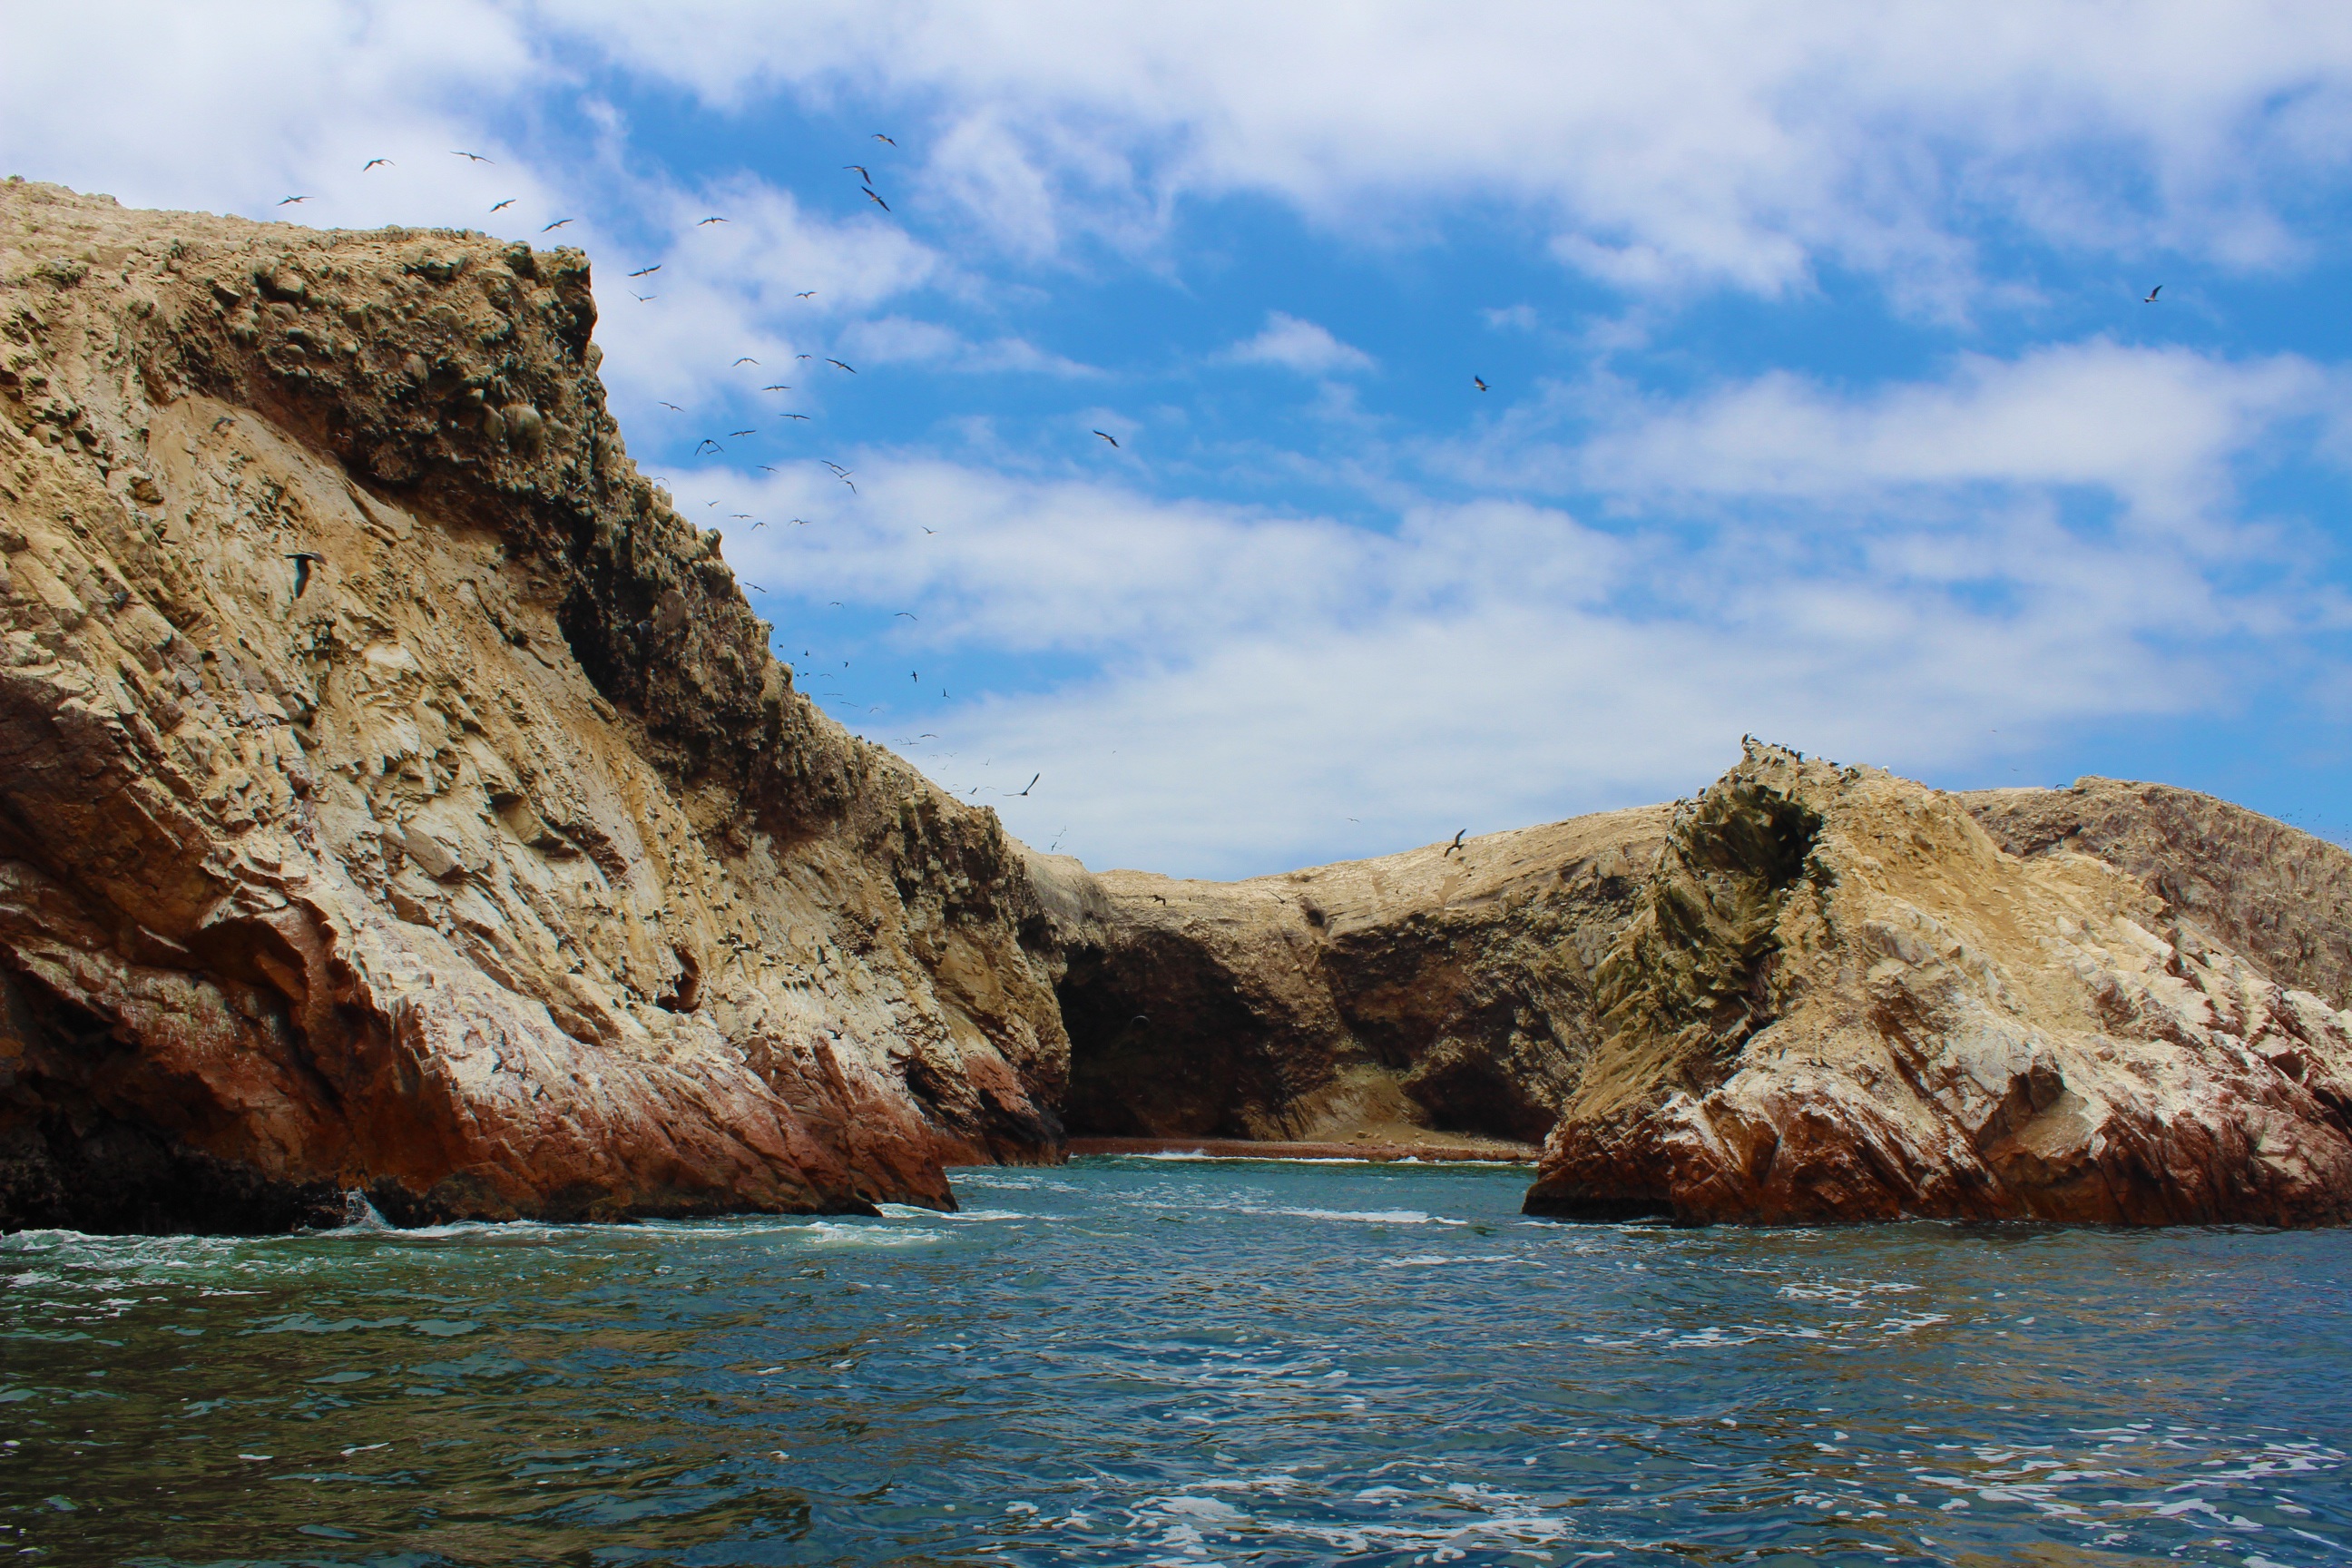
beach, landscape, sea, coast, nature, rock, ocean, mountain, cloud, shore, wave, lake, formation, cliff, cove, bay, island, terrain, material, peru, body of water, rocks, geology, costa, loch, cape, landform, paracas, ballestas islands, geographical feature